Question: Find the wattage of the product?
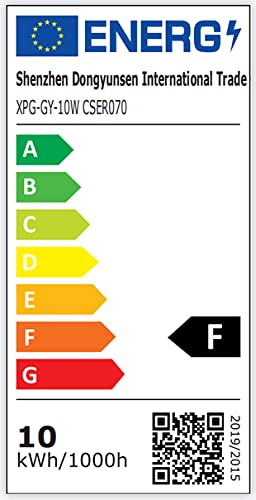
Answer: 10.0 watt